Waddesdon Road railway station

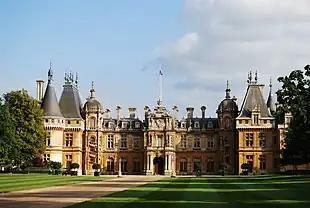
large two-storey brick building with a number of large pointed turrets on the roof

Initially known as "Waddesdon Road Siding", the station was renamed "Waddesdon" shortly after opening. On 1 October 1922 the nearby Waddesdon Manor railway station, on the Metropolitan Railway southeast of Quainton Road, was renamed "Waddesdon" and the former Waddesdon station was renamed "Waddesdon Road" in an effort to reduce confusion.